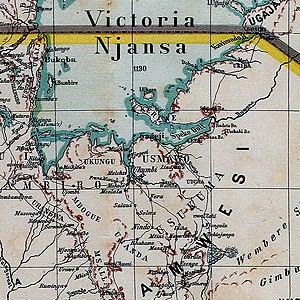
L'empire colonial allemand fut fondé après l'unification de la nation allemande en 1871 et la naissance de l'Empire allemand. Il cessa d'exister après la Première Guerre mondiale.